Pogonomyrmex rugosus

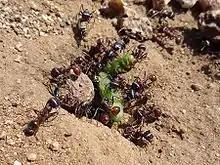
"P. rugosus" capturing a caterpillar

Two other species of harvester ants, "Pogonomyrmex anergismus" and "Pogonomyrmex colei", have no workers of their own. Instead, they live in the colonies of "P. rugosus" and "Pogonomyrmex barbatus" (red harvester ant) and enslave workers to raise reproductive males and females for them.